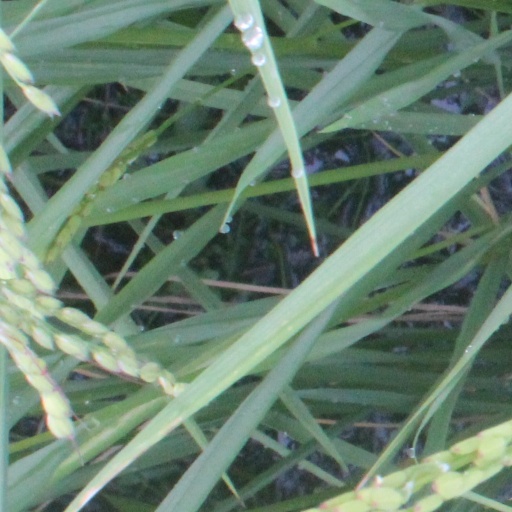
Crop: rice